Public School No. 29

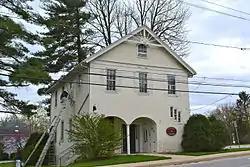

Public School No. 29, also known as Lamborn Library, is a historic school building located at Hockessin, New Castle County, Delaware. It was built in 1870 as a one-room school; a second floor and classroom was added about 1890. is a two-story, brick building on a stone foundation with basement. It has a gable roof and features fish-scale shingles and Stick style detailing on the gable ends. It was occupied by a school until 1932, after which it was used as a library and community center. The library moved to a new building in 1994.